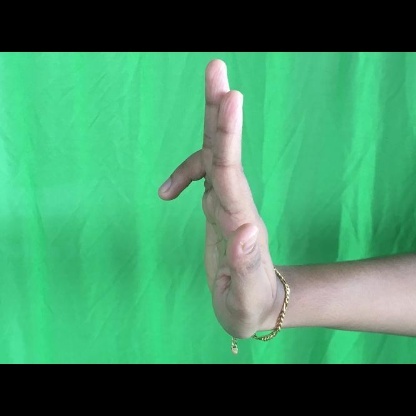
Mudra: Ardhapathaka